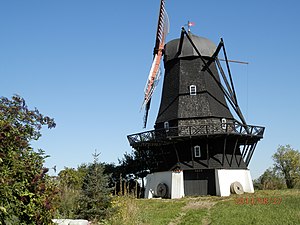
Øksnebjerg Mølle
Øksnebjerg Mølle august 2014
Øksnebjerg Mølle, Fyn
Øksnebjerg Mølle, ved Øksnebjerg, ca. 5 km øst for Assens, blev opført i 1859 som en hollandsk vindmølle med galleri. Den krøjer manuelt. Orkanen i december 1999 medførte store skader på møllen, men den er efterfølgende blevet restaureret og ved særlige lejligheder åben for publikum.